Tauhoa

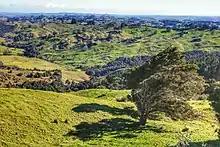
View of farmland in Rodney District, near the township of Tauhoa

Tauhoa is a rural community in the Auckland Region of New Zealand's North Island.